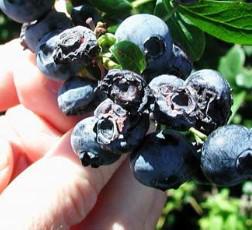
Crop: blueberry
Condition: anthracnose